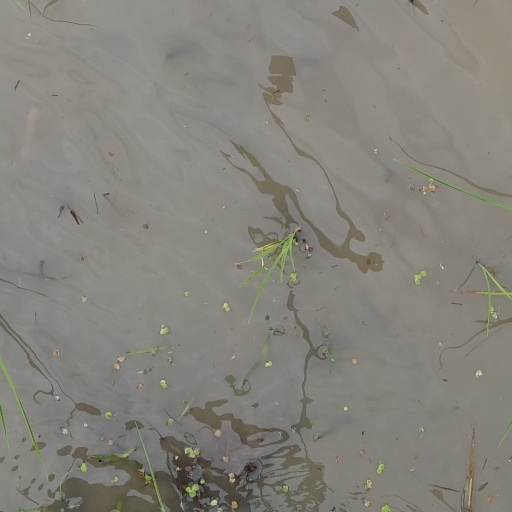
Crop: rice